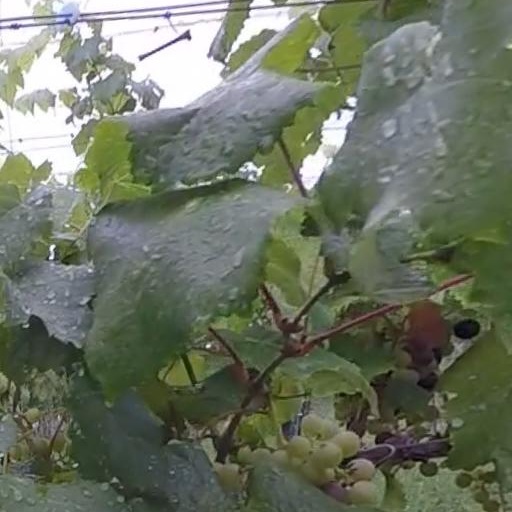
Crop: grape